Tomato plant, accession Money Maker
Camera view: vertical (180 deg); turntable rotation: 240 degrees
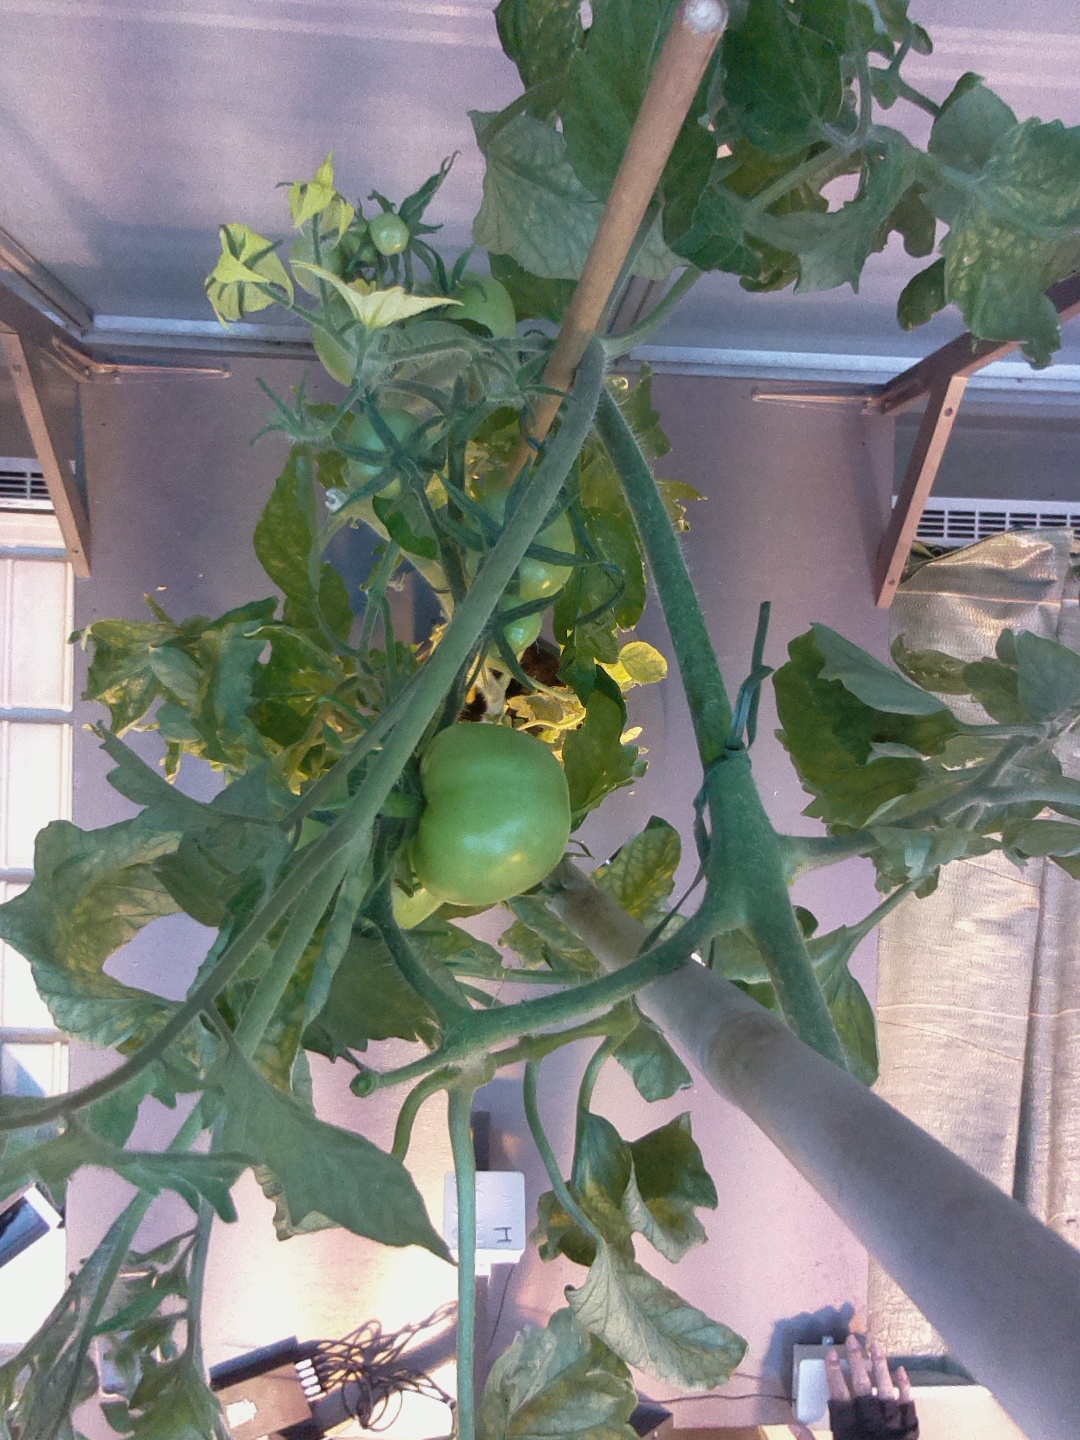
BBCH growth stage 79: 90% -100% of final fruit size